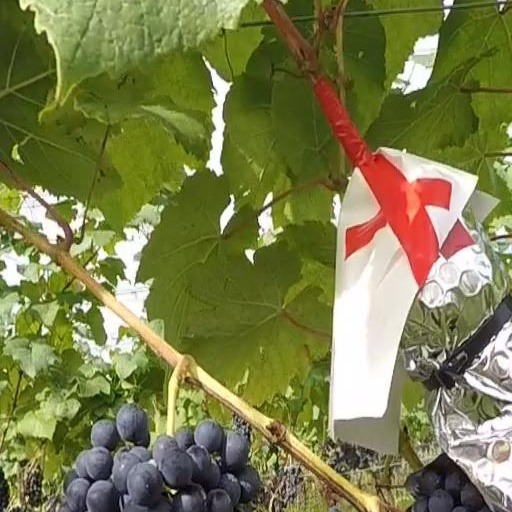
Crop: grape